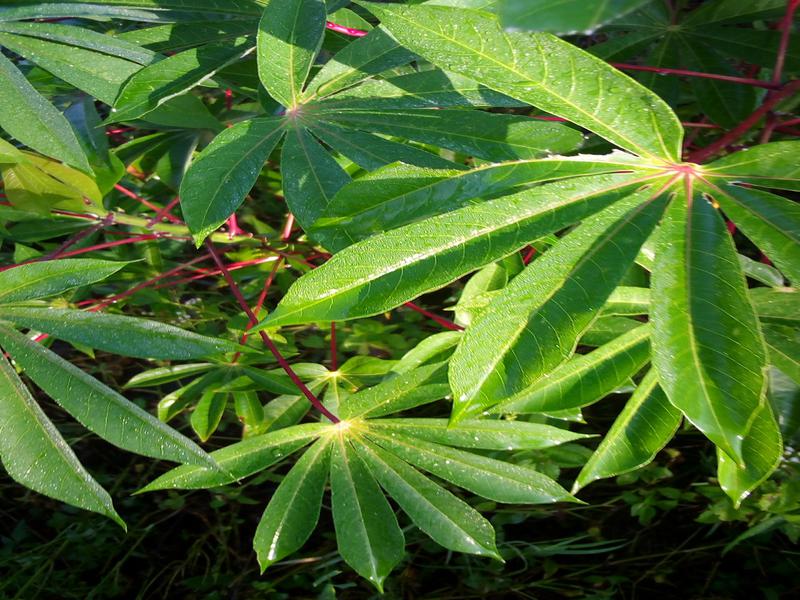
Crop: cassava
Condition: healthy